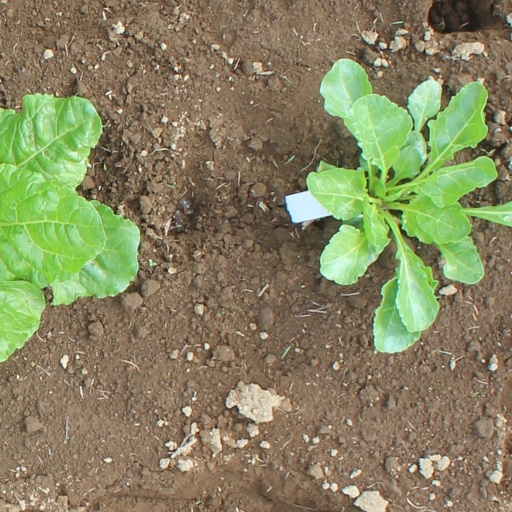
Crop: sugar beet